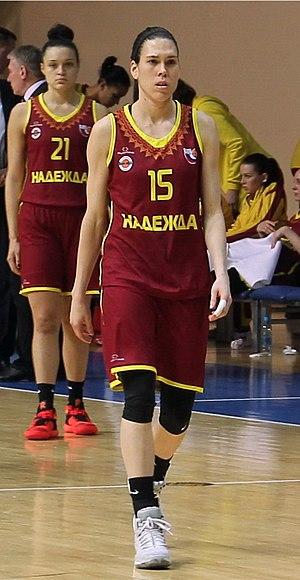
L’équipe de Espagne de basket-ball féminin est la sélection des meilleures joueuses espagnoles. Elle est placée sous l’égide de la Fédération espagnole de basket-ball.